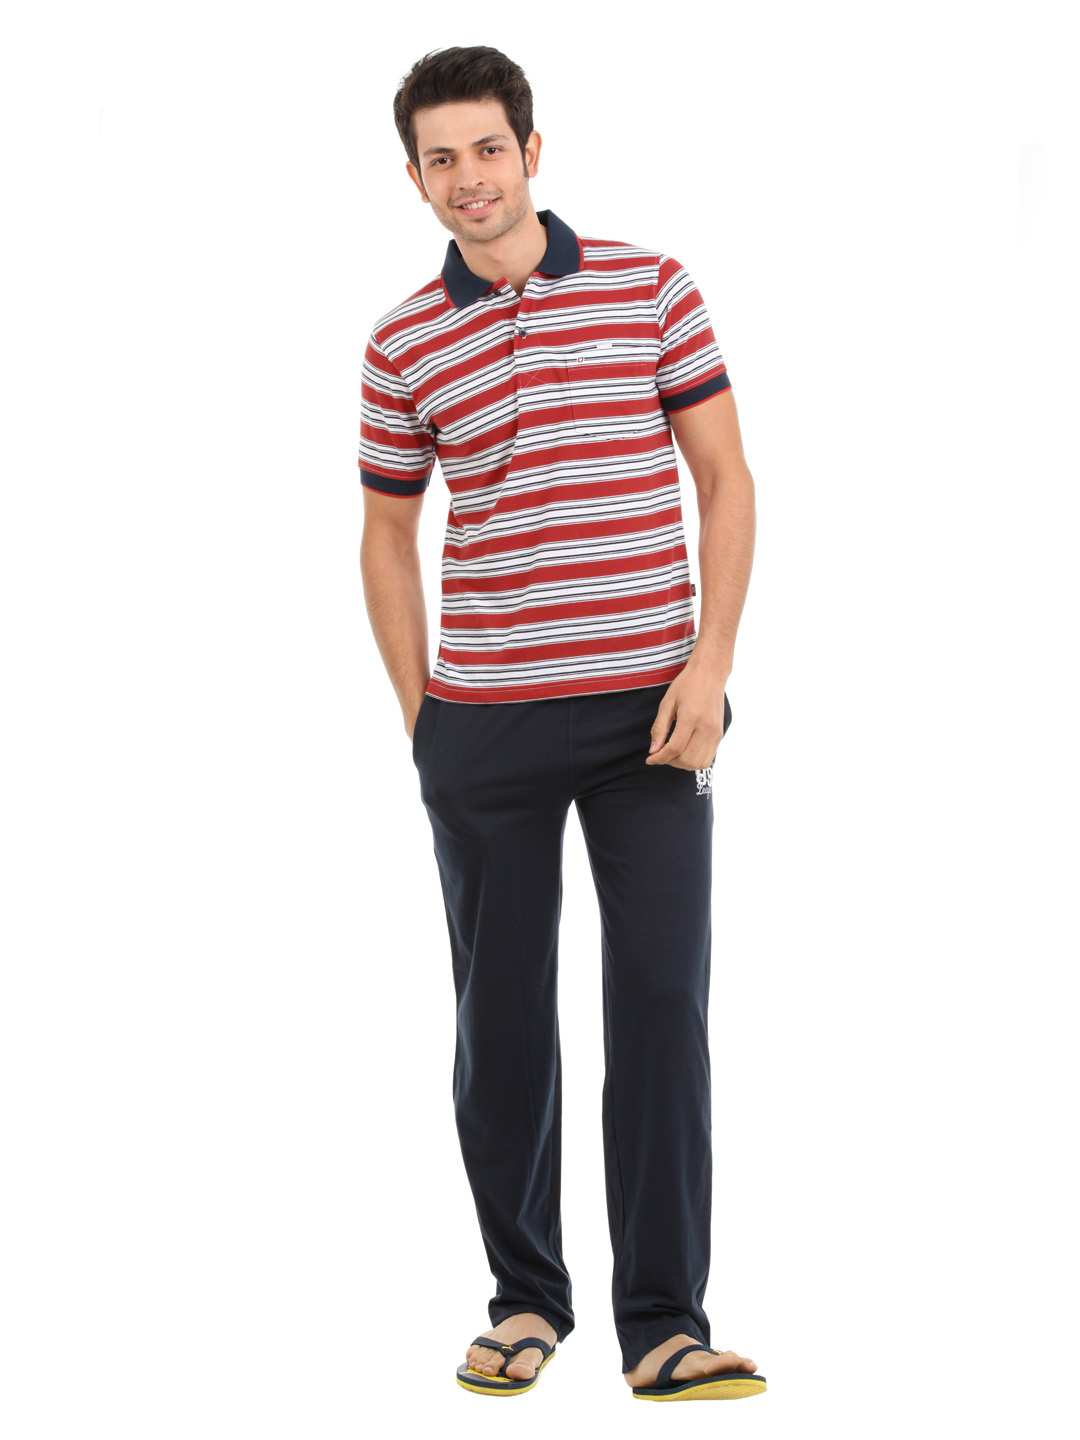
SDL by Sweet Dreams Men Red & Blue Pyjama Set
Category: Apparel / Loungewear and Nightwear / Night suits
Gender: Men
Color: Red
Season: Summer 2016
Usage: Casual